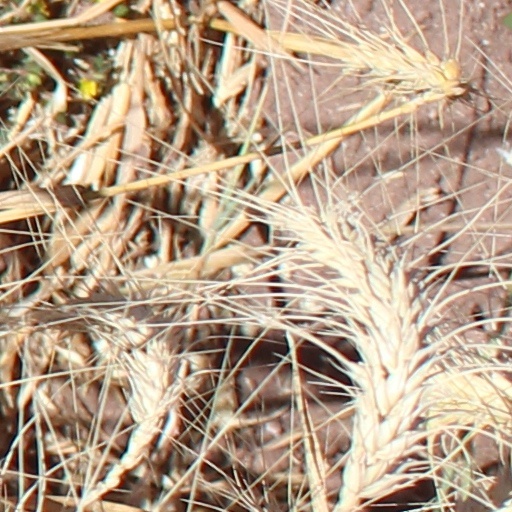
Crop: wheat